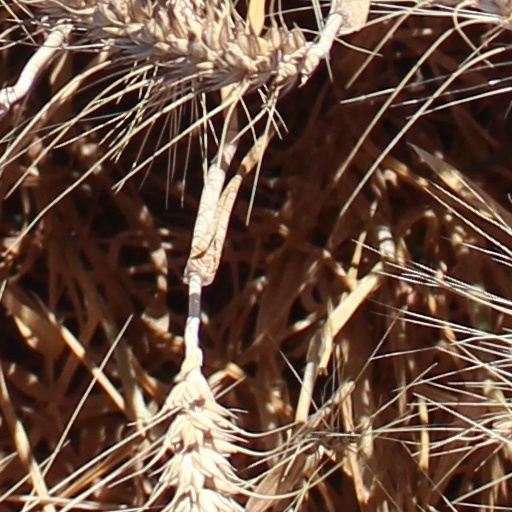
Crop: wheat